2020 EFL Cup final

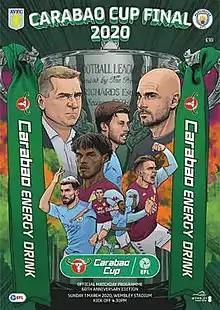
Match programme cover

The 2020 EFL Cup Final was the final of the 2019–20 EFL Cup. It was played at Wembley Stadium in London, England, on 1 March 2020, and contested by Aston Villa and Manchester City. It was Villa's first EFL Cup final since 2010, and City's third successive EFL Cup final and fifth in the past seven seasons.